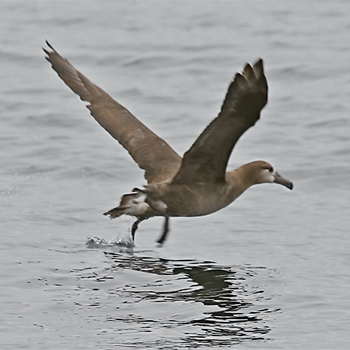
this bird has a very long beak is gray and white in color and has very long wings and short little legsbird has brown body feathers, brown breast feathers, and brown beakthe bird is brown with a thick curved bill and a white inner rectrices.
this bird is brown with white on its tail and has a long, pointy beak.
gray bird with black bill and webbed feet, also with white under feathers.
a brown bird with white feathers on its tail with a large black bill.
a large bird with brown wings, throat, breast and belly and a white vent.
large coastal bird all brownish tan, long wide beak, web feetbig bodied, wide-width wings and sleek feathered bird with large thick bill.
this bird has dark wings, black, white, and grey, short longs and long neck
Species: Black Footed Albatross